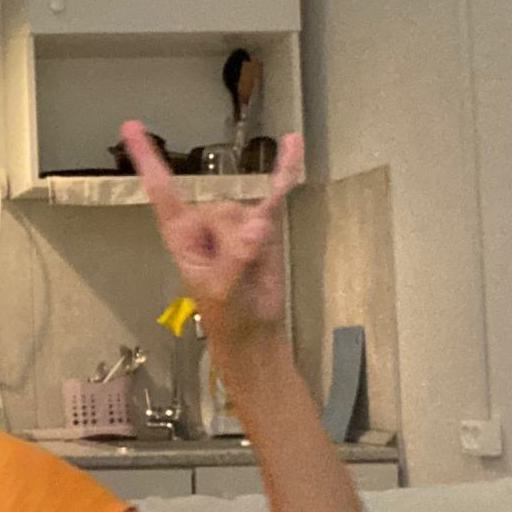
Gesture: rock